Octopus Girl

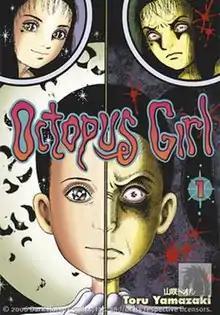
North American cover of the first volume of "Octopus Girl"

is a "shōjo" horror comedy manga written and illustrated by . It made its first appearance in 1994 as a feature for Kyōfu no Yakata DX before its commercial release on the LEED Publishing Co. label.